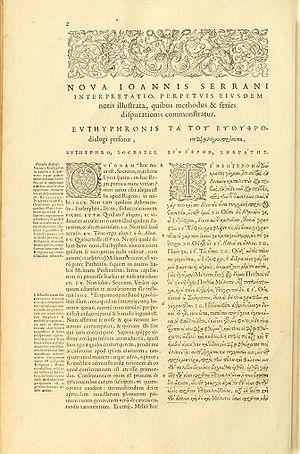
Euthyphron est un dialogue de Platon. Il appartient à la série dite des « Premiers Dialogues », composés à l’époque où l’auteur était encore jeune et qui ont en général la vertu pour objet. La date de la rédaction exacte reste cependant incertaine, les commentateurs la faisant varier de 399, juste avant le procès de Socrate, à 395 av. J.-C., quelques années après sa mort.